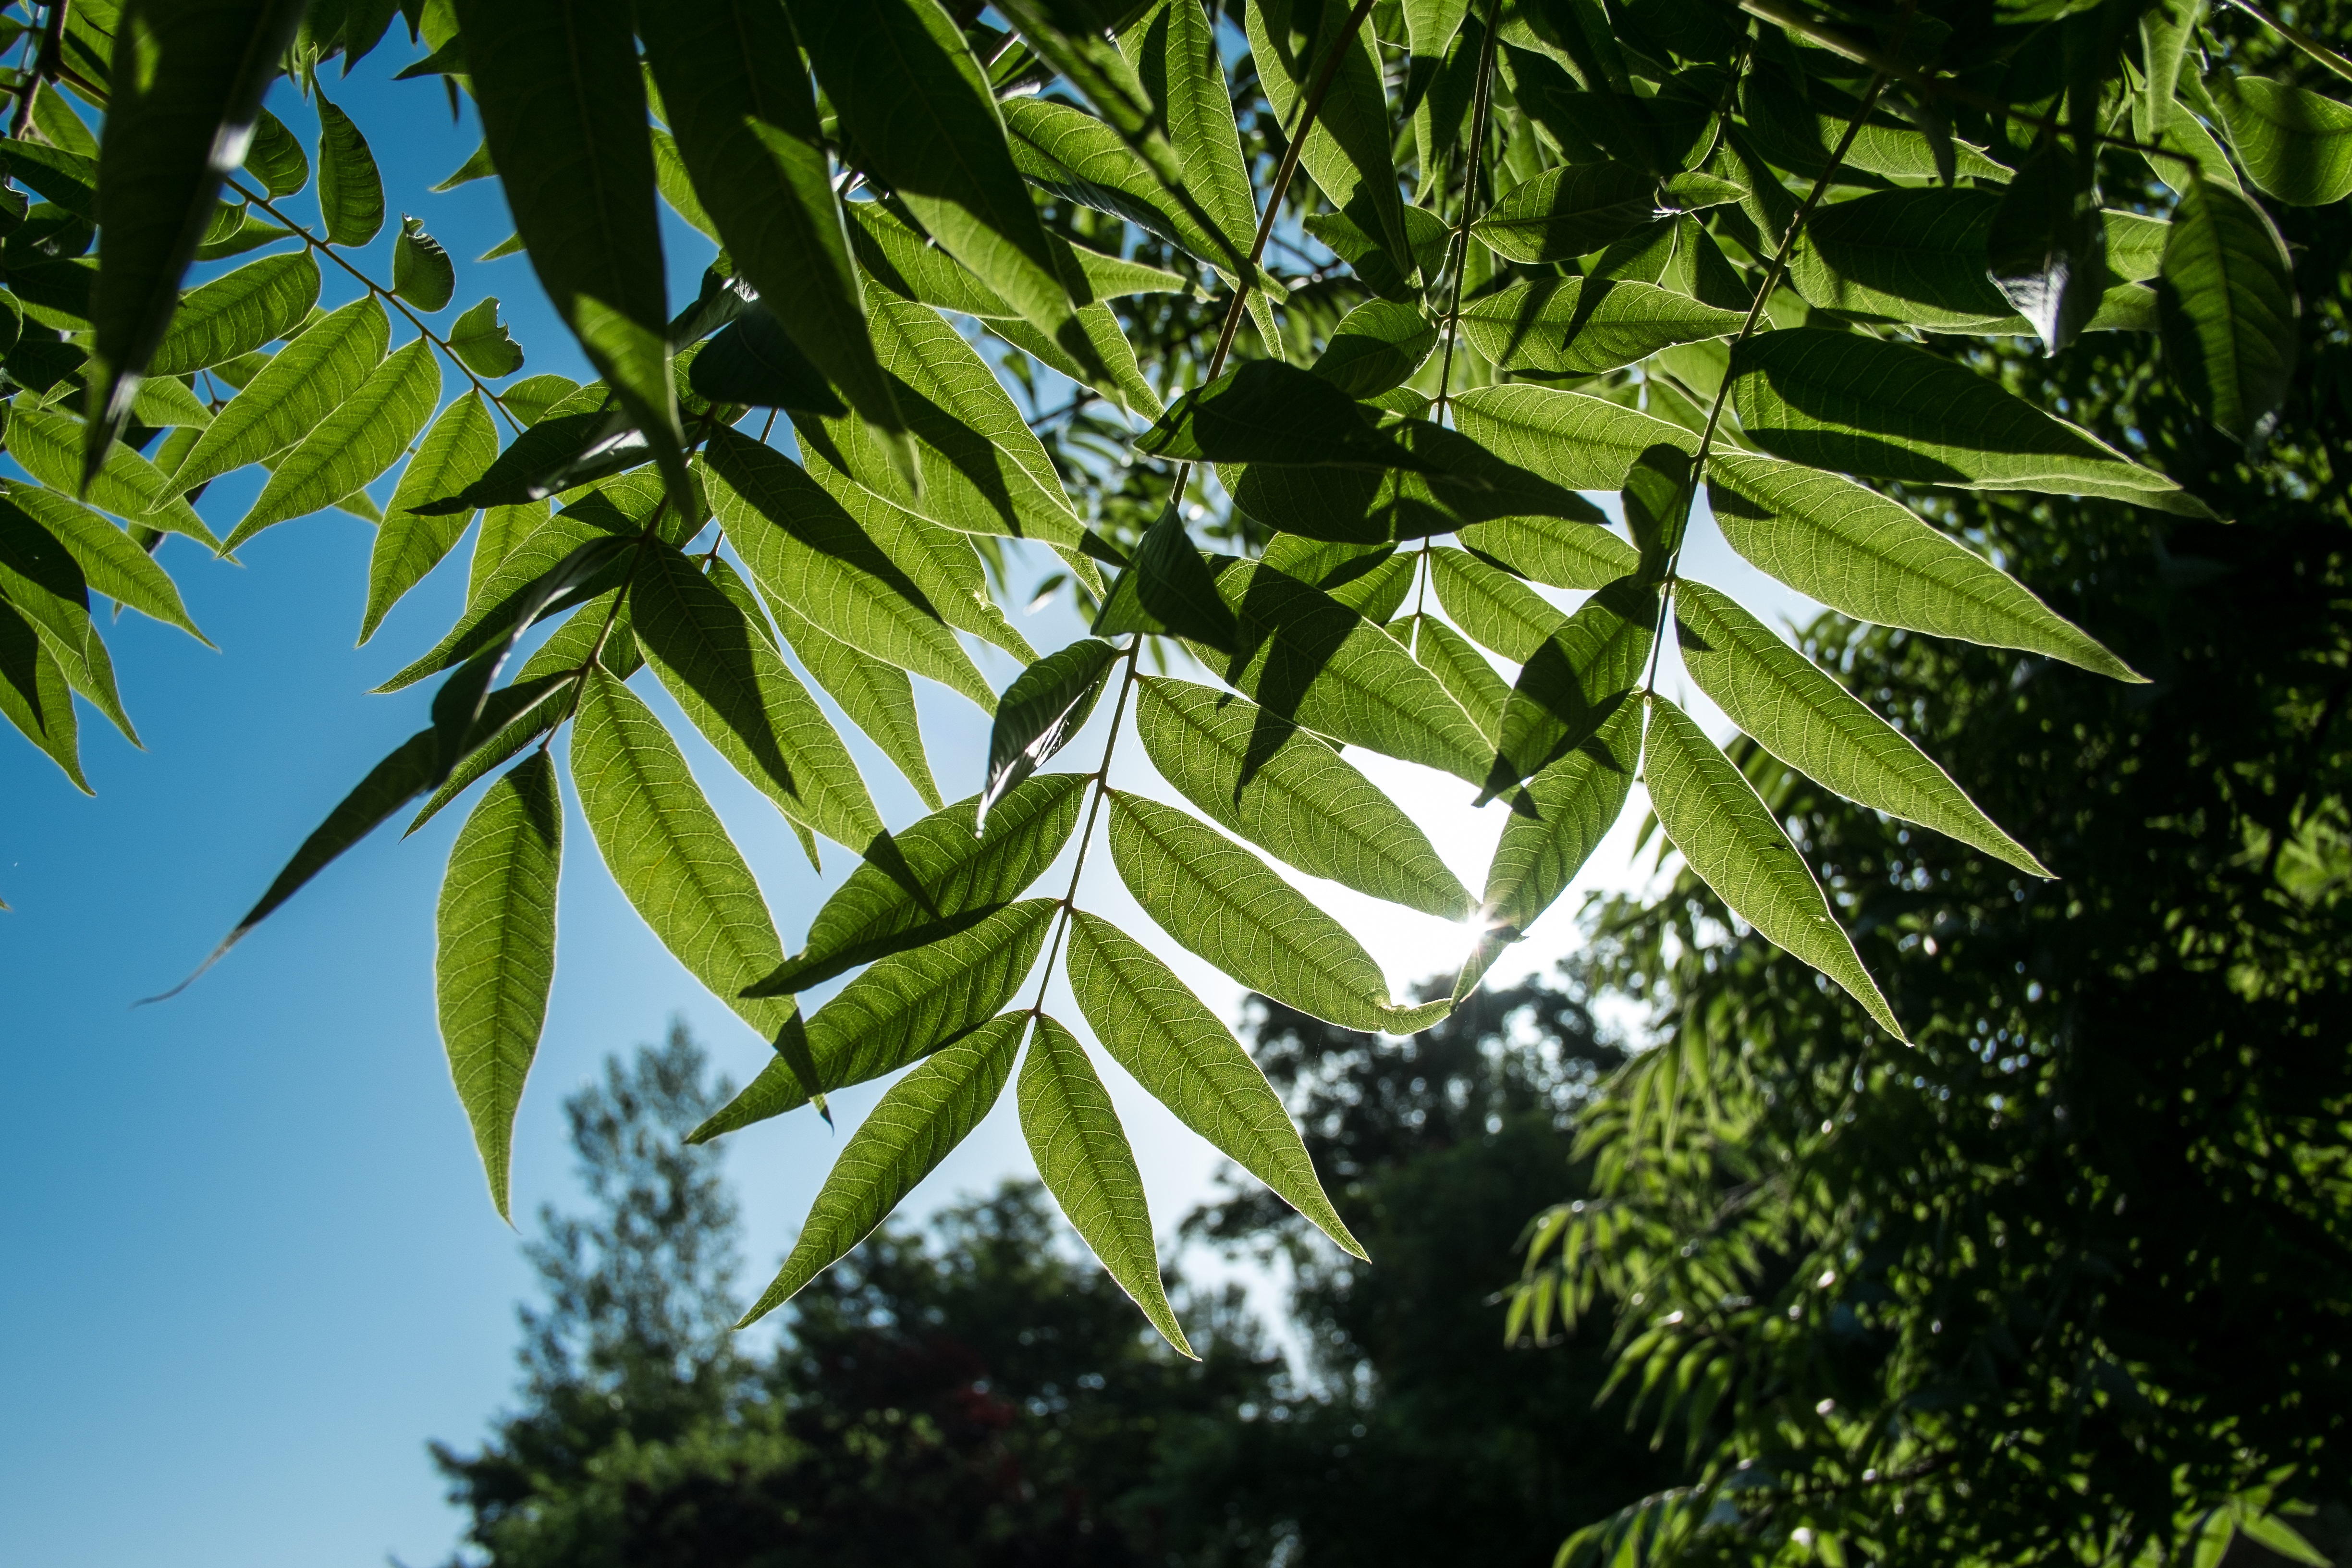
landscape, tree, forest, branch, plant, sky, sun, sunlight, leaf, flower, food, green, jungle, produce, evergreen, botany, flora, leaves, rainforest, backlight, habitat, tropics, flowering plant, ramifications, trasluz, woody plant, land plant, arecales